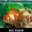
Label: aquarium_fish